Curly Oden

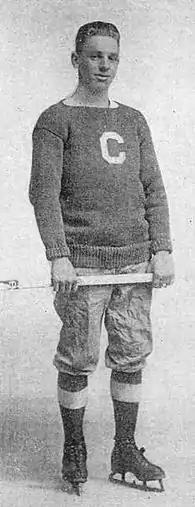

Olaf Gustave Hazard "Curly" Oden (May 10, 1899 – August 3, 1978) was an American football running back and punt returner in the National Football League (NFL) for the Providence Steam Roller and the Boston Braves.